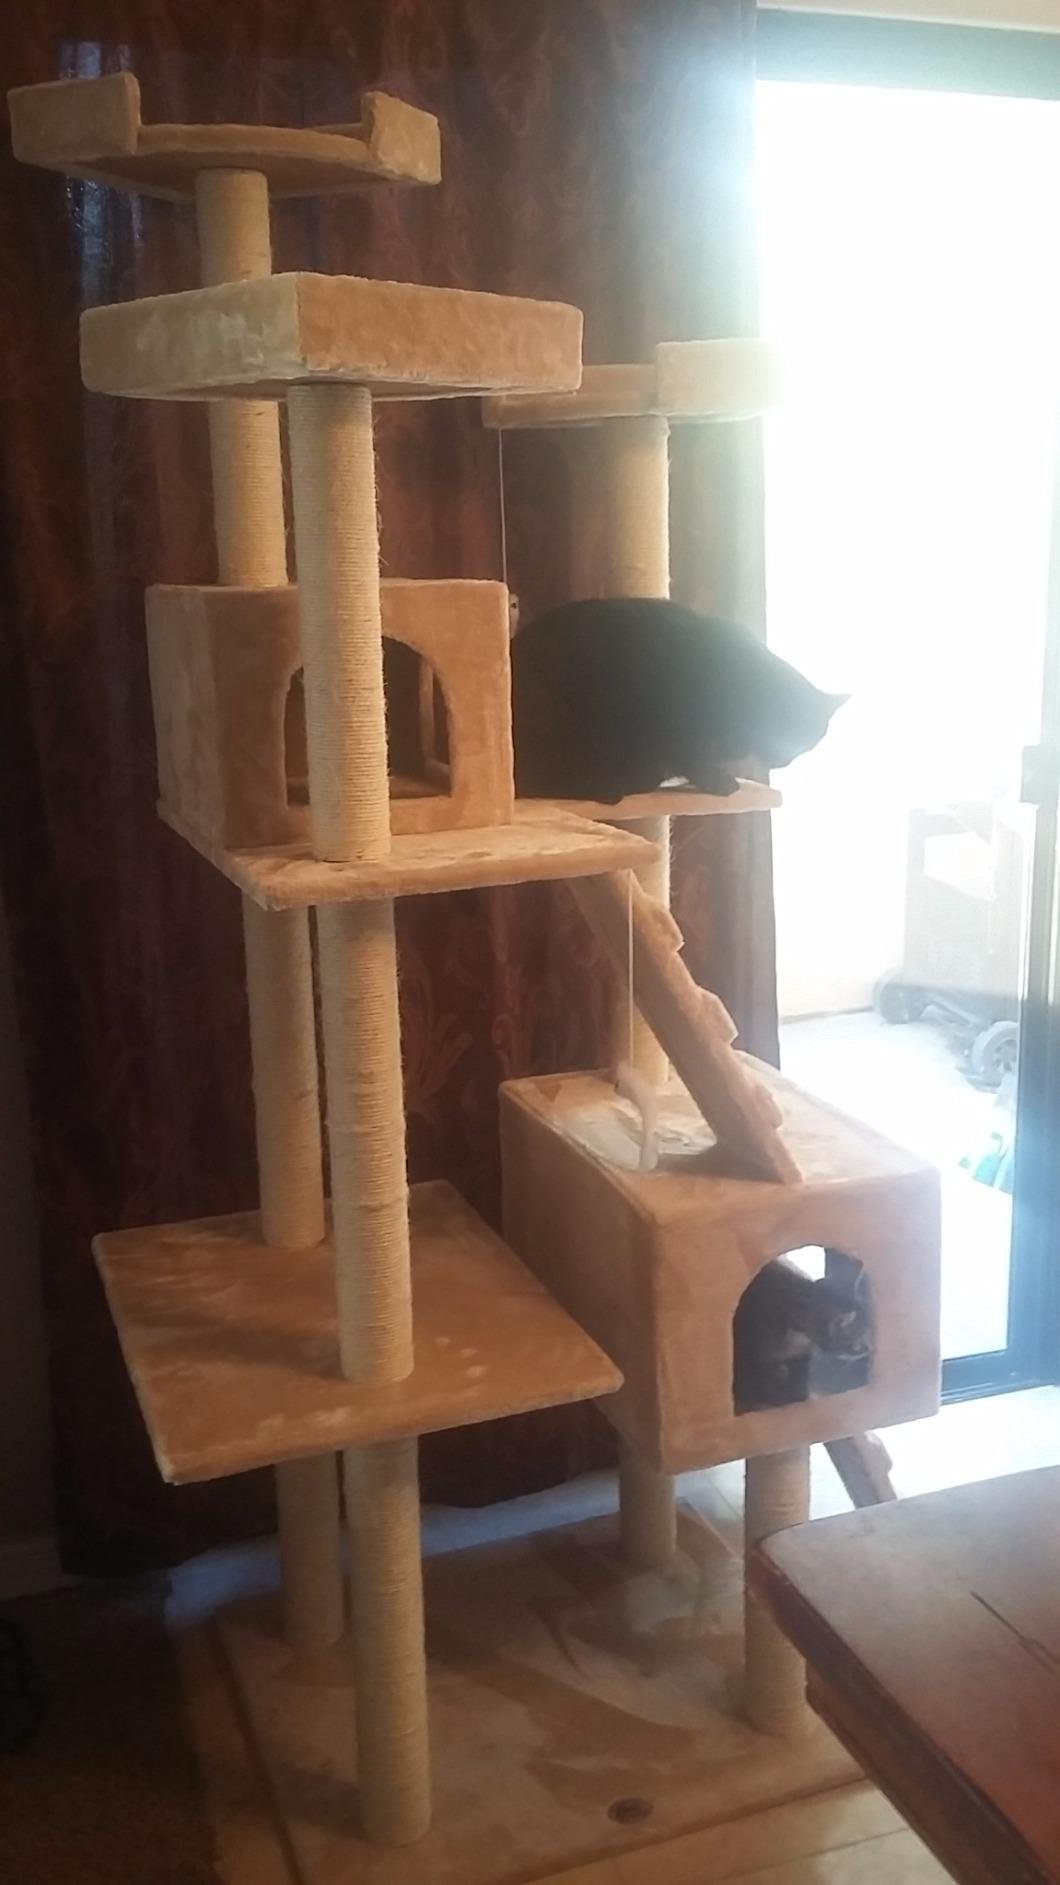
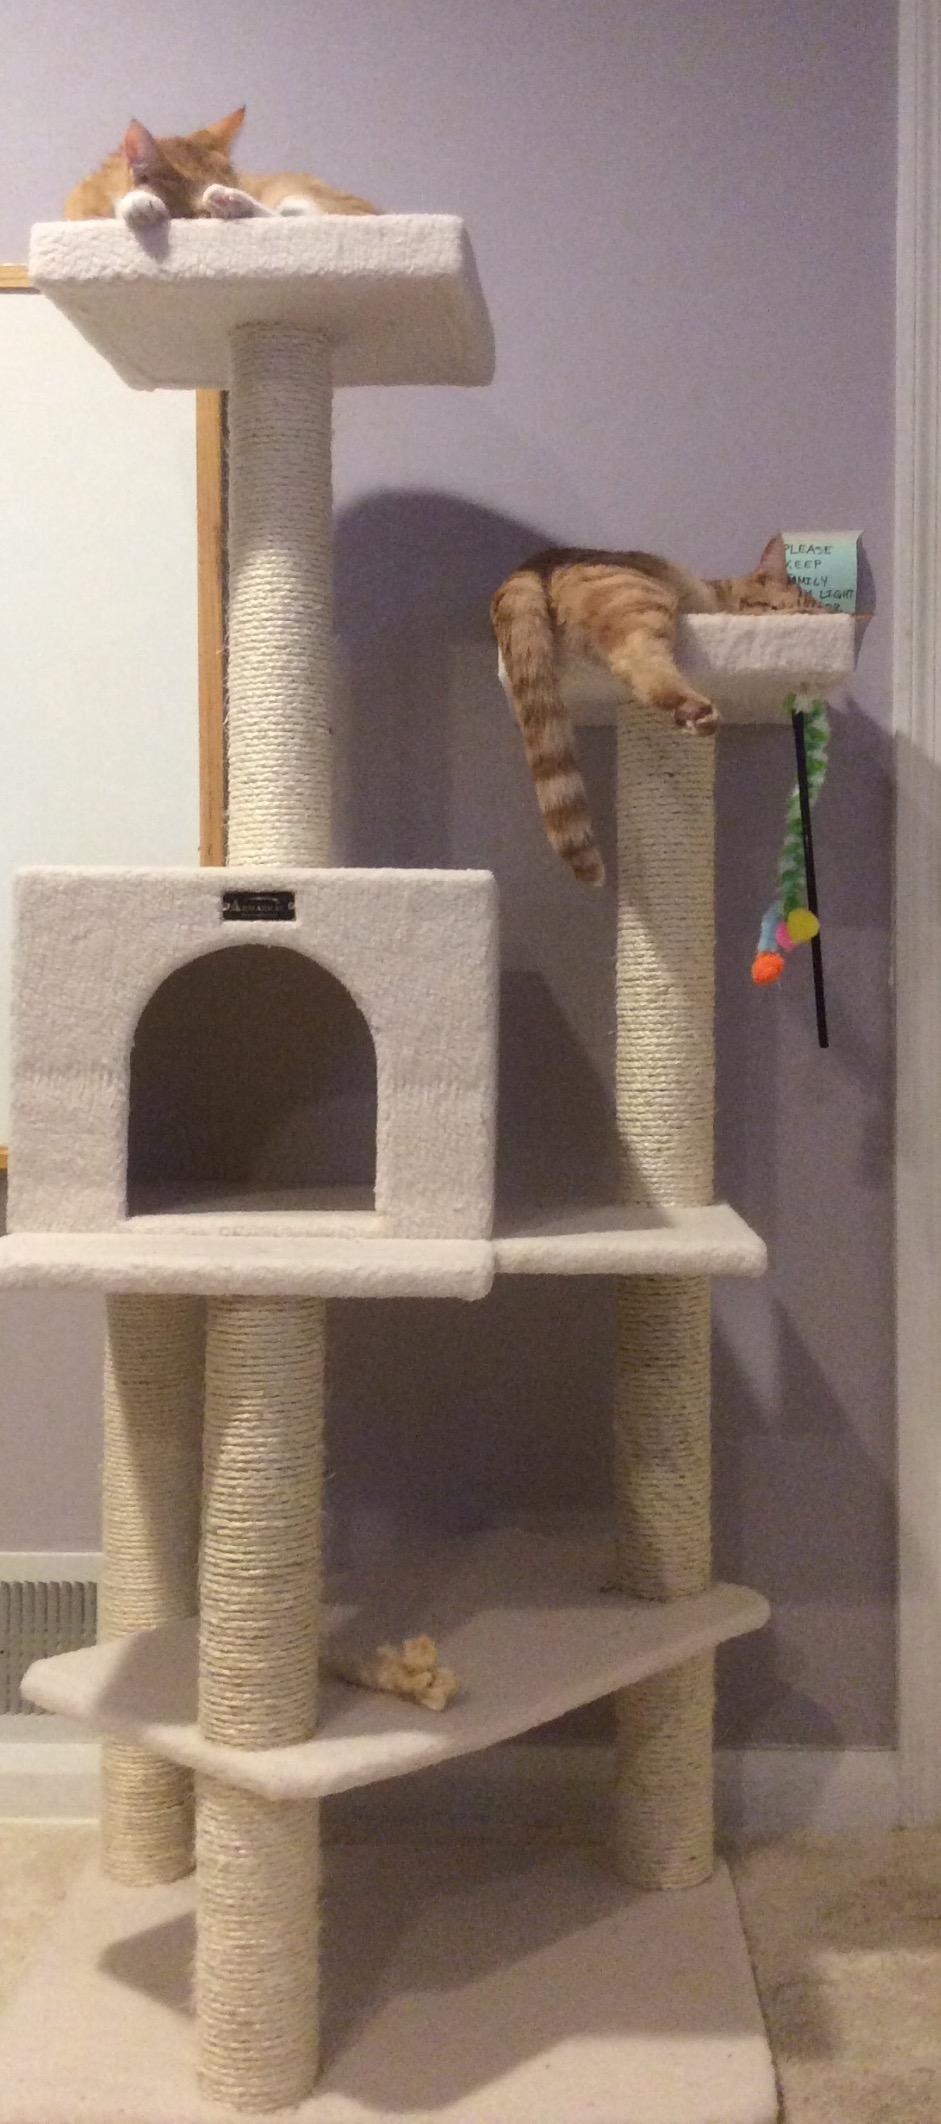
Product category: items_cat tree
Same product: no